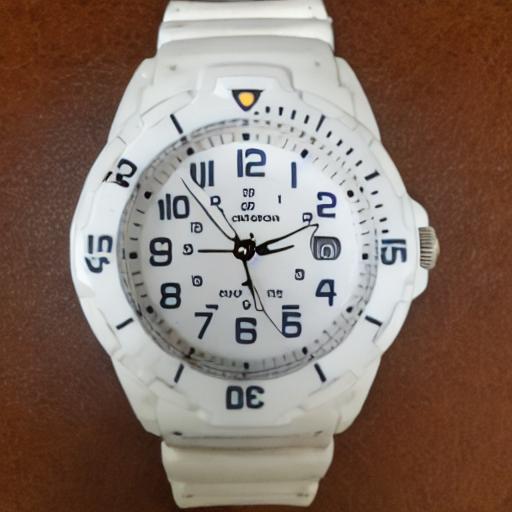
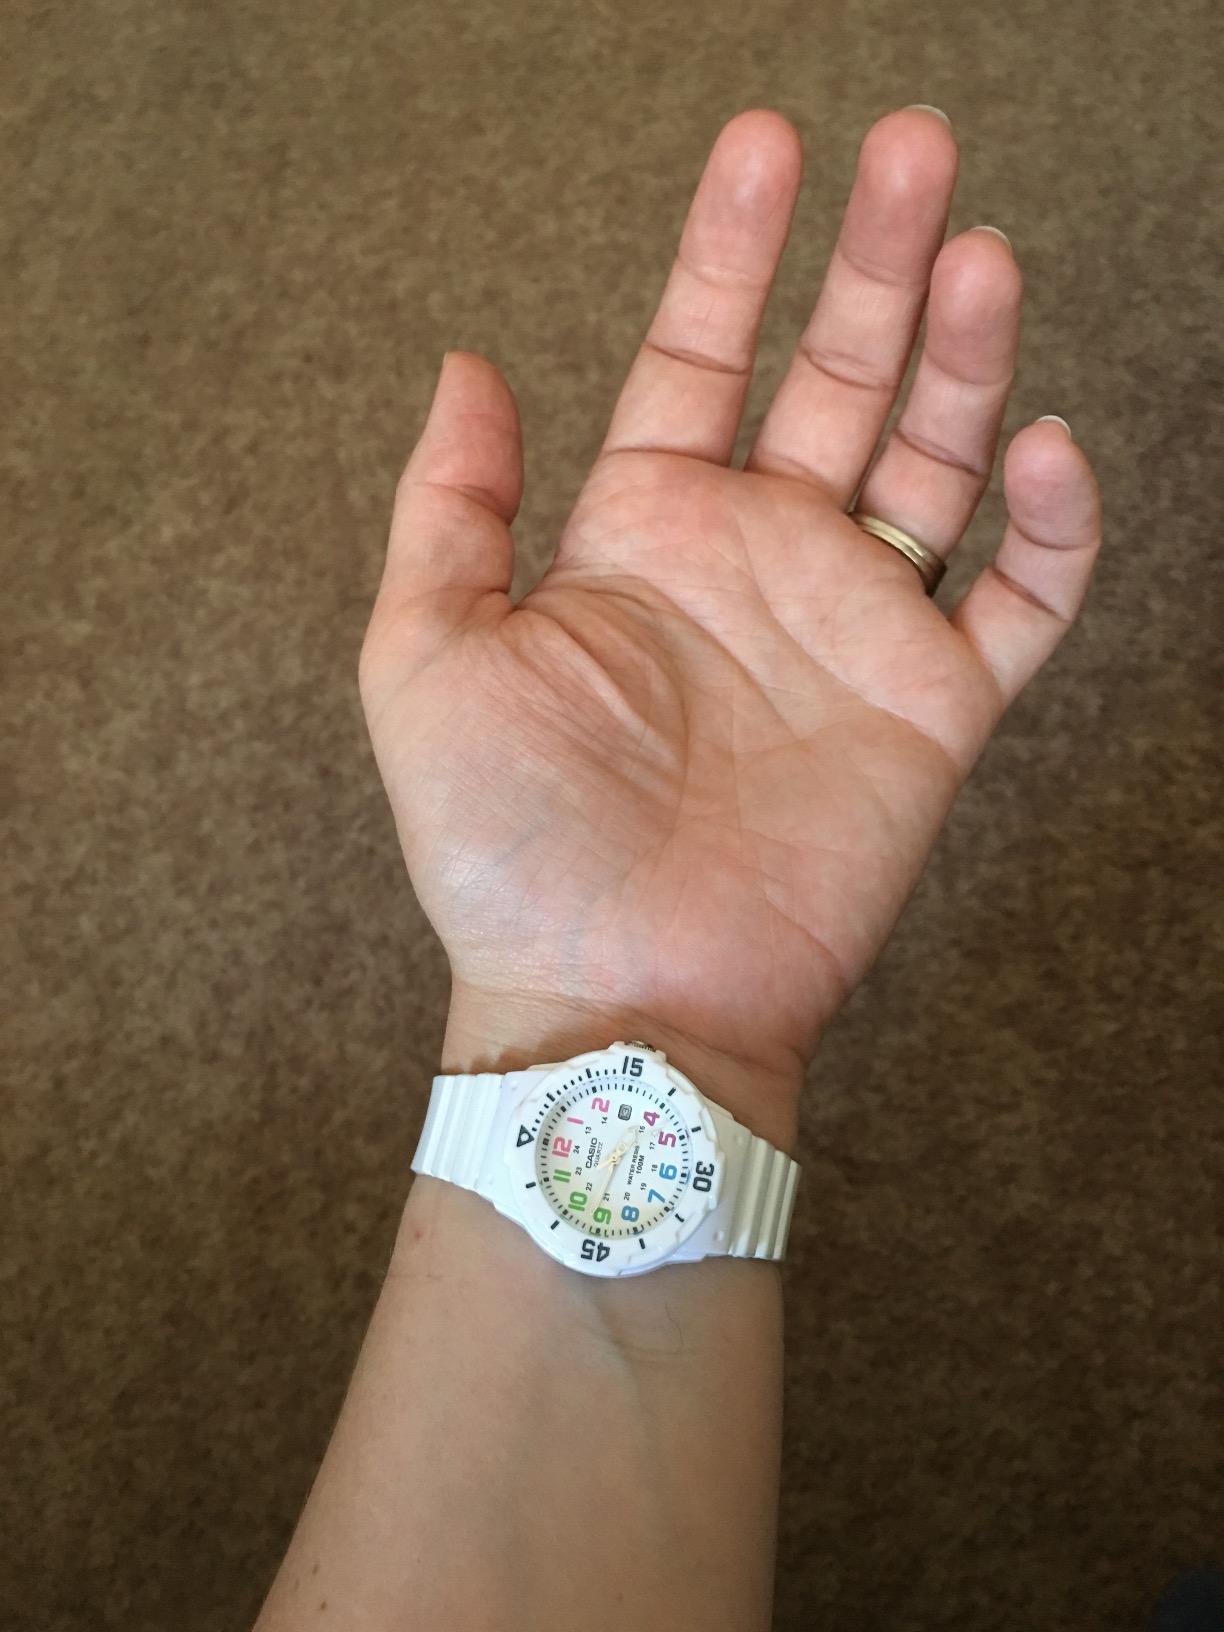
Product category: accessories_watch
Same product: no